Mark McLinden

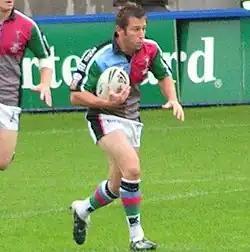
McLinden in action for Harlequins RL

McLinden signed for the in November 2004 and was appointed team captain following on from Jim Dymock. During 2005's Super League X, his first in the Super League, Mark showed his versatility by appearing at or .